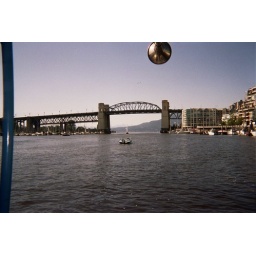
Shot of a random bridge while crossing a random river in Vancouver